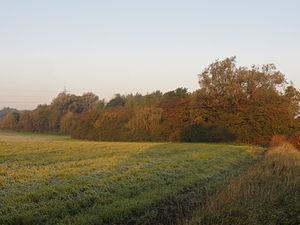
Terril n° 210 dit 16 - 18 d'Oignies, fosse n° 8 - 16 de la Compagnie des mines de Courrières dans le bassin minier du Nord-Pas-de-Calais, Courrières, Pas-de-Calais, Nord-Pas-de-Calais, France.
Dans le bassin minier du Nord-Pas-de-Calais, 339 terrils sont recensés. En 1969, les Houillères leur ont attribué un numéro individuel, pour les référencer, et les exploiter. Ils sont numérotés d'ouest en est, du nᵒ 1 au 202. Une liste complémentaire a été créée dans les années 1970. Les sites y sont numérotés de 203 à 260, sans logique spécifique, chaque numéro ayant été attribué en fonction des sites susceptibles d'être exploités. Certains sites étant composés de plusieurs terrils annexes ou satellites, une lettre suit le numéro.
La fosse nᵒ 8 - 16 dite Gabriel Portier ou fosse de Courrières de la Compagnie des mines de Courrières est un ancien charbonnage du Bassin minier du Nord-Pas-de-Calais, situé à Courrières. Elle entre en exploitation quelques années après le début de son fonçage ayant eu lieu en avril 1899. Le puits nᵒ 16 est ajouté en 1906. Des cités sont construites à proximité de la fosse, et les terrils nᵒˢ 210 et 210A sont édifiés à proximité. La fosse est détruite durant la Première Guerre mondiale.